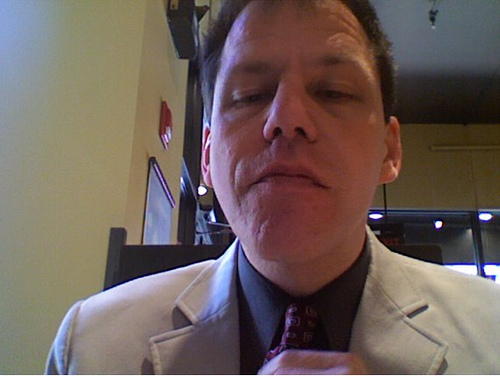
user: Given an image and a question. Answer the question in a short answer. Question: What style of tie knot does this man have? Short Answer:
assistant: windsor